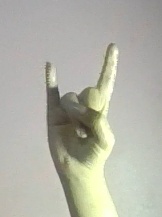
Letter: la